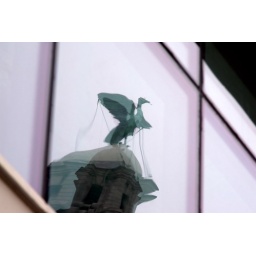
Reflected off an office building in the Srand, Liverpool.